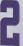
Number: 2